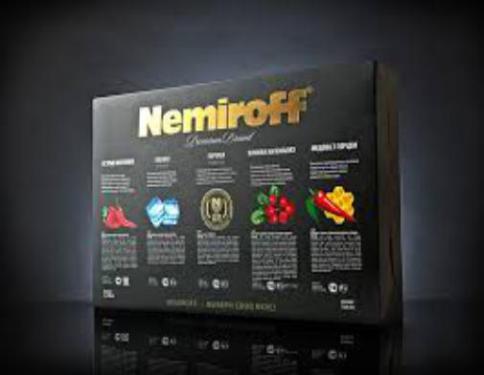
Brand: nemiroff
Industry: Food